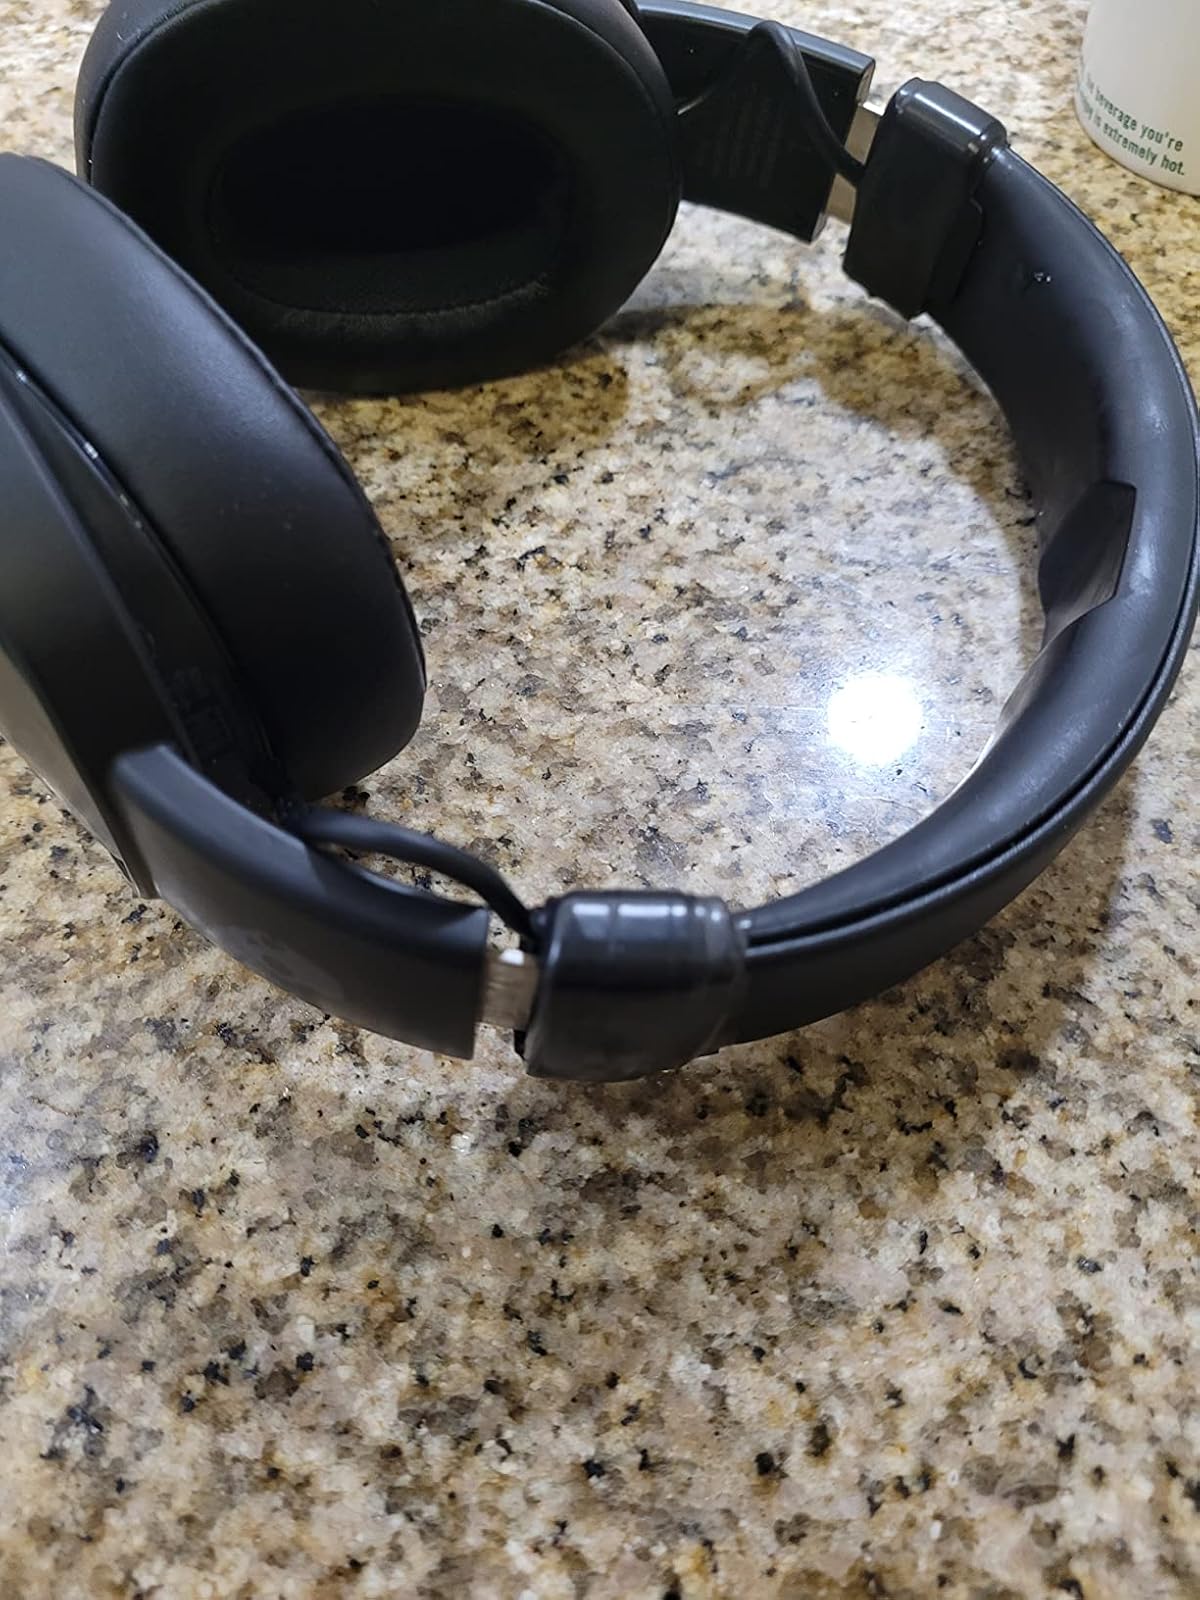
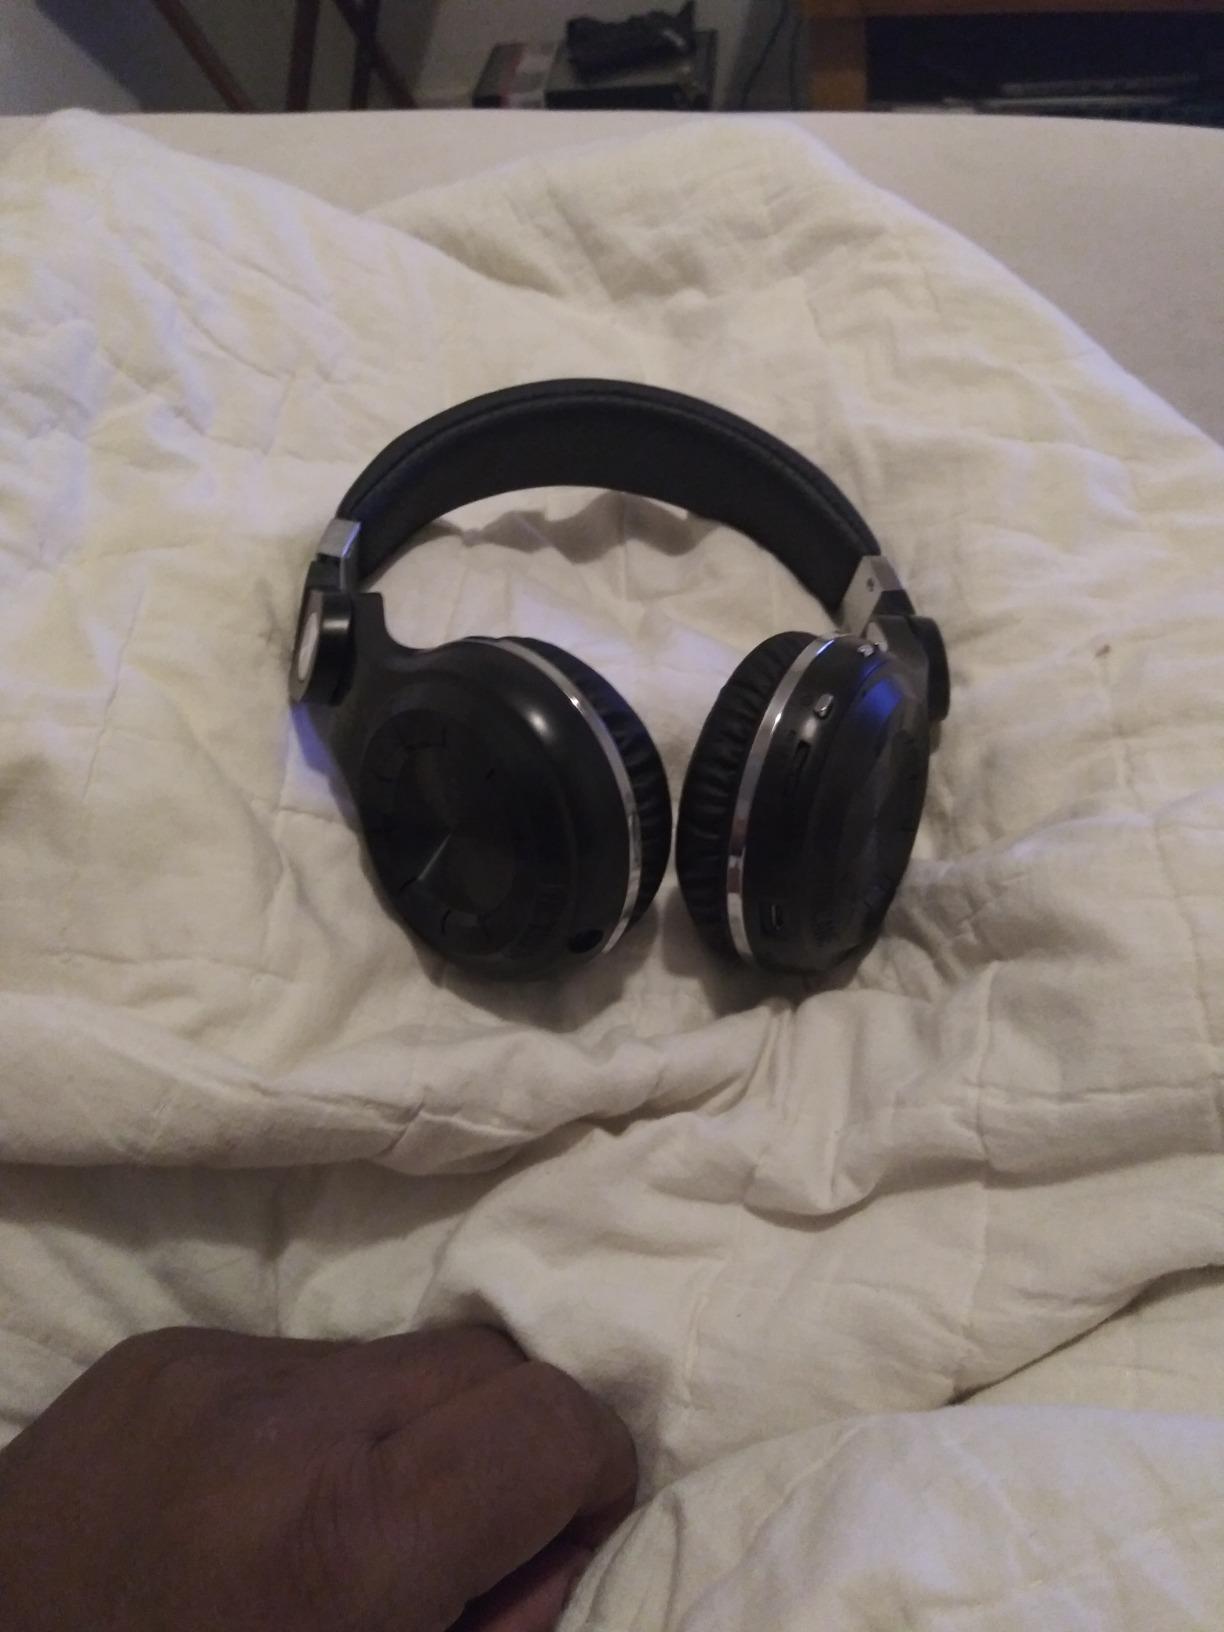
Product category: headphones
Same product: no